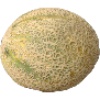
Label: Cantaloupe 2